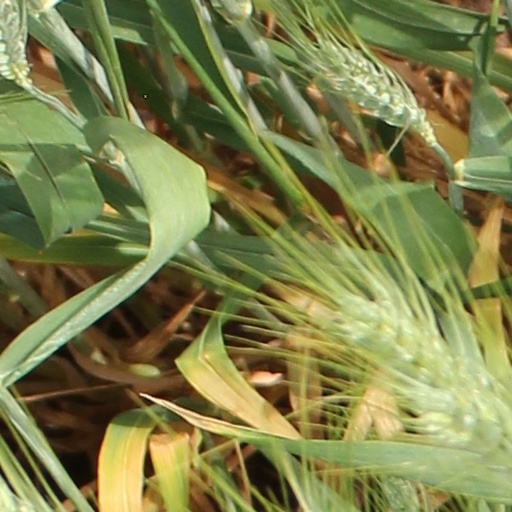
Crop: wheat